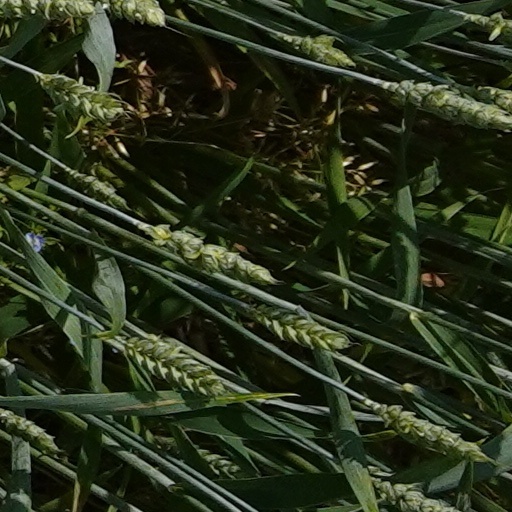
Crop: wheat